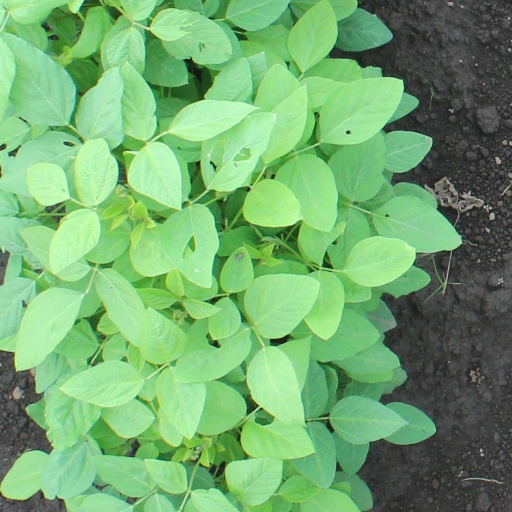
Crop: soybean